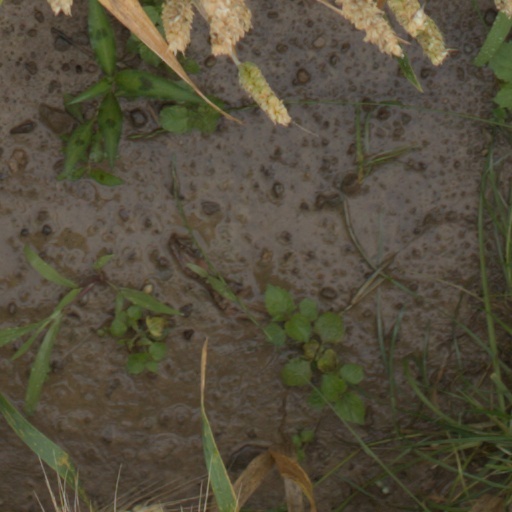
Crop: wheat